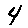
Label: 4